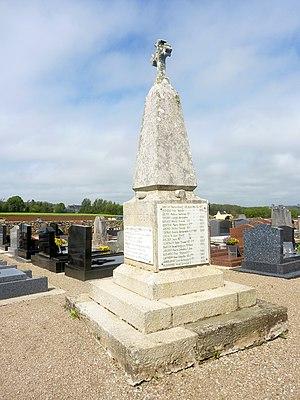
Le monument aux morts de Tréogat
Tréogat [tʁeɔgat] est une commune française, située dans le département du Finistère en région Bretagne.